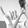
ASL letter: Y